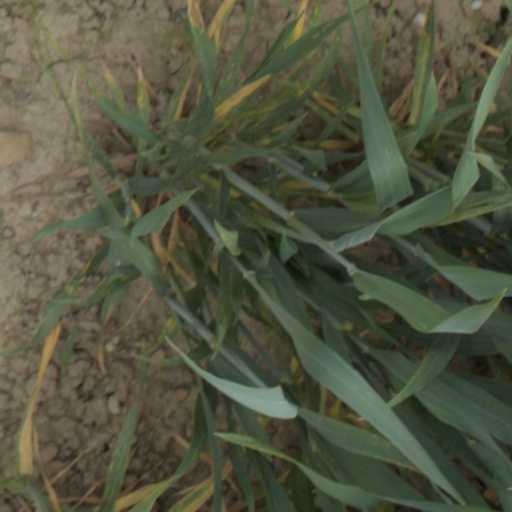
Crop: wheat